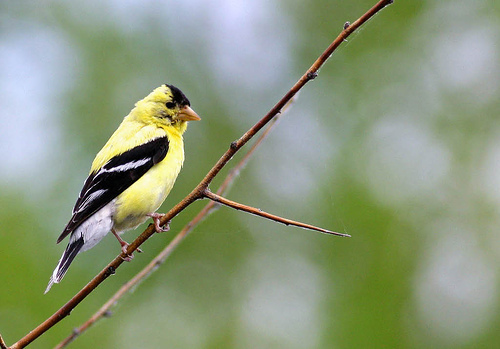
this tiny yellow bird is accented with a black crown, and black wings with striking white wing bars.
the small bird is yellow with a black crown and white wingbars with black wings.
this bird has a yellow crown, a short and sharp bill, along with a black with with white wing bar
this bird has a short beak with mostly black and yellow feathers
this yellow bird has a black crown, black wings with white wingbars, and a white rump.
this small yellow bird has black and white wings and tail.
this bird is yellow, black, and white in color, with a red beak.
this small bird has a short orange bill, with white wingbars on black wings while yellow feathers cover its breast.
this bird has a black crown, black and white primaries, and a yellow belly.
this bird has a black crown and yellow belly and breast.
Species: American Goldfinch